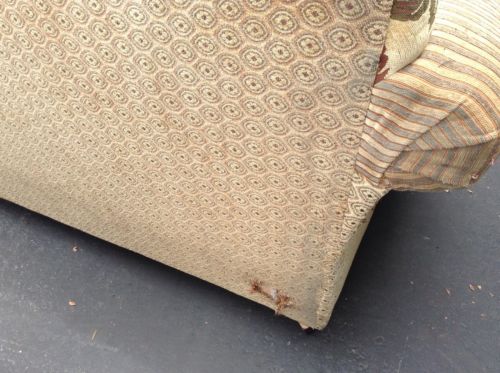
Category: sofa